Wim Crouwel

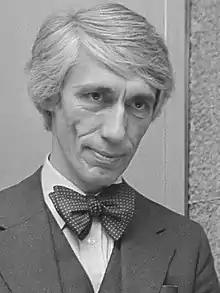
Crouwel in 1976

Willem Hendrik "Wim" Crouwel (21 November 1928 – 19 September 2019) was a Dutch graphic designer, type designer, and typographer.